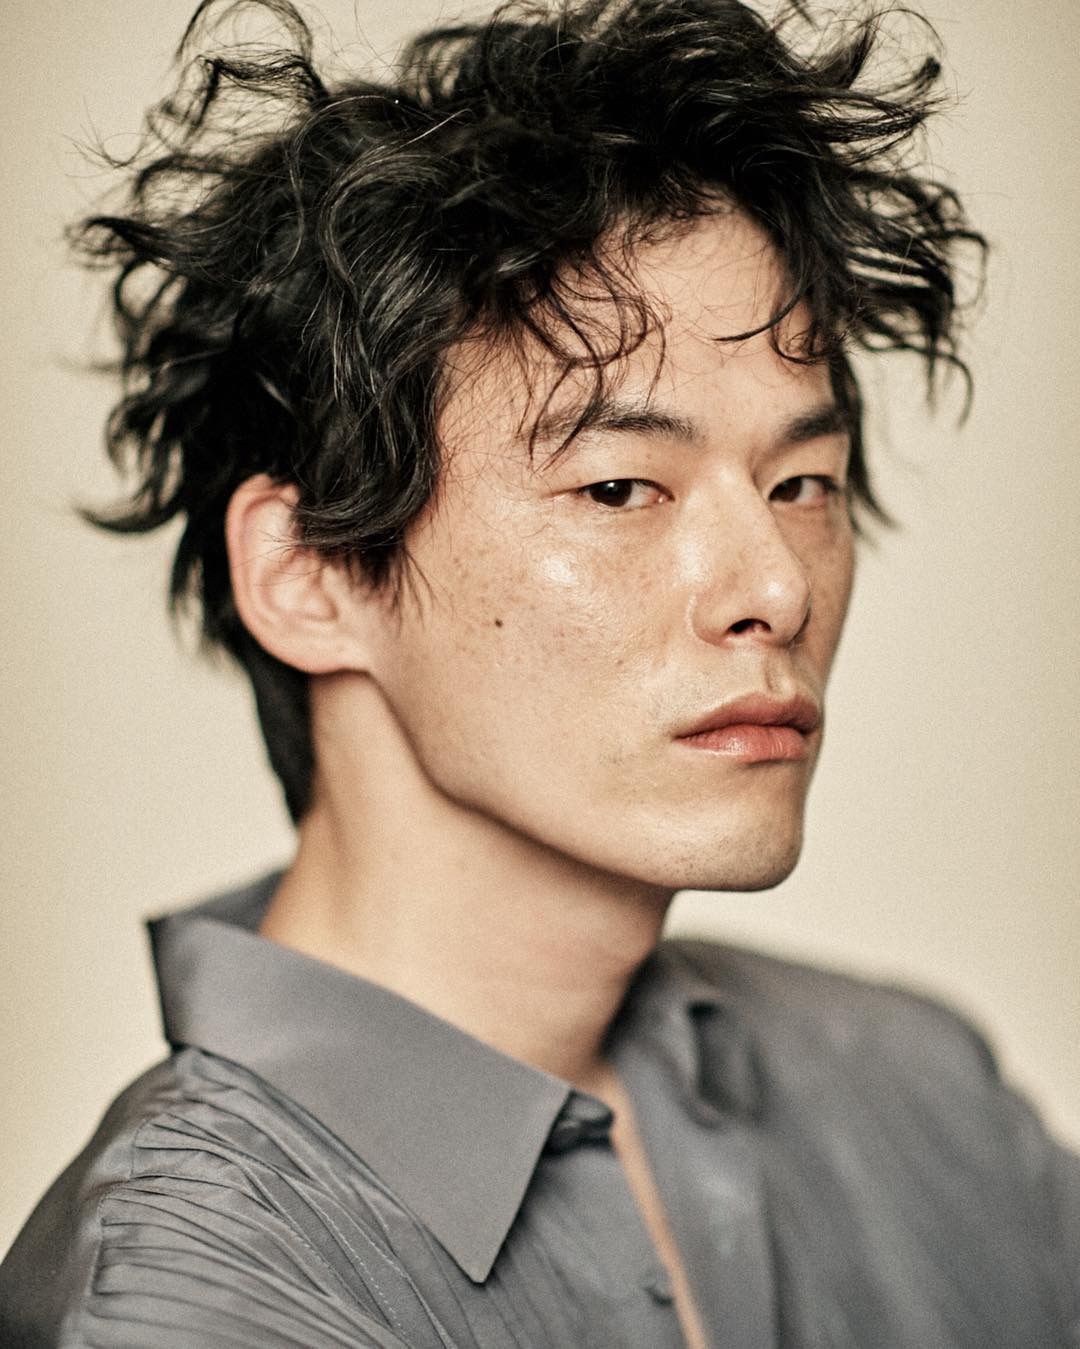
Portrait style: Real Portrait